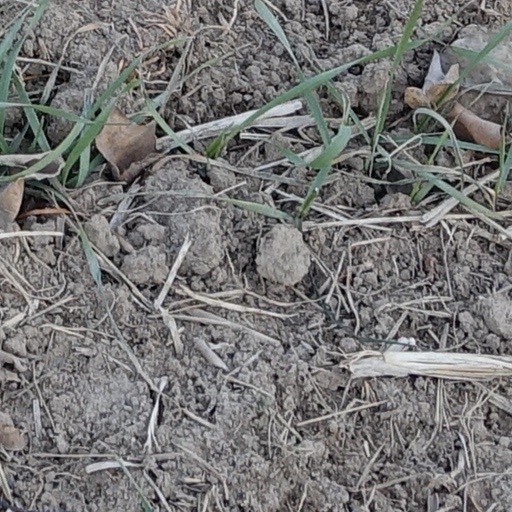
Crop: wheat